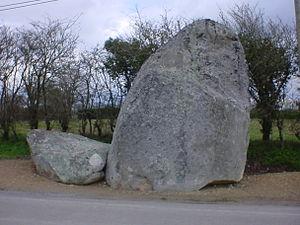
Menhir de Cheavanou Face Ouest au Hameau de la Croterie en CHAUVE 44
La Pierre de la Croterie, appelé également le Chevanou est un menhir situé à Chauvé, à environ 4 kilomètres au nord-ouest du centre de la commune, dans le hameau de la Croterie.
Cet article recense les monuments historiques en Loire-Atlantique, en France, répertoriés sur la base Mérimée.
L'article présente un panorama des sites mégalithiques dans la Loire-Atlantique, en France.